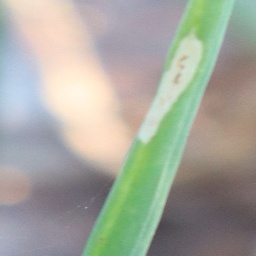
Label: Iris yellow virus